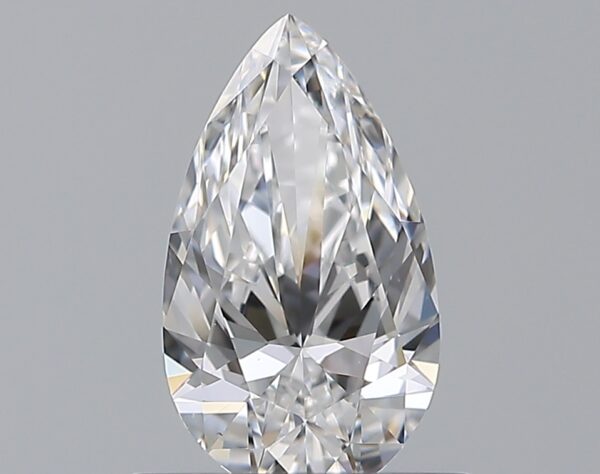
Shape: pear
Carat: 0.5
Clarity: VS2
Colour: D
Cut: EX
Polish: EX
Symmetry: EX
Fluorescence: F
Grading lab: GIA
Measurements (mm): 7.52 x 4.3 x 2.54